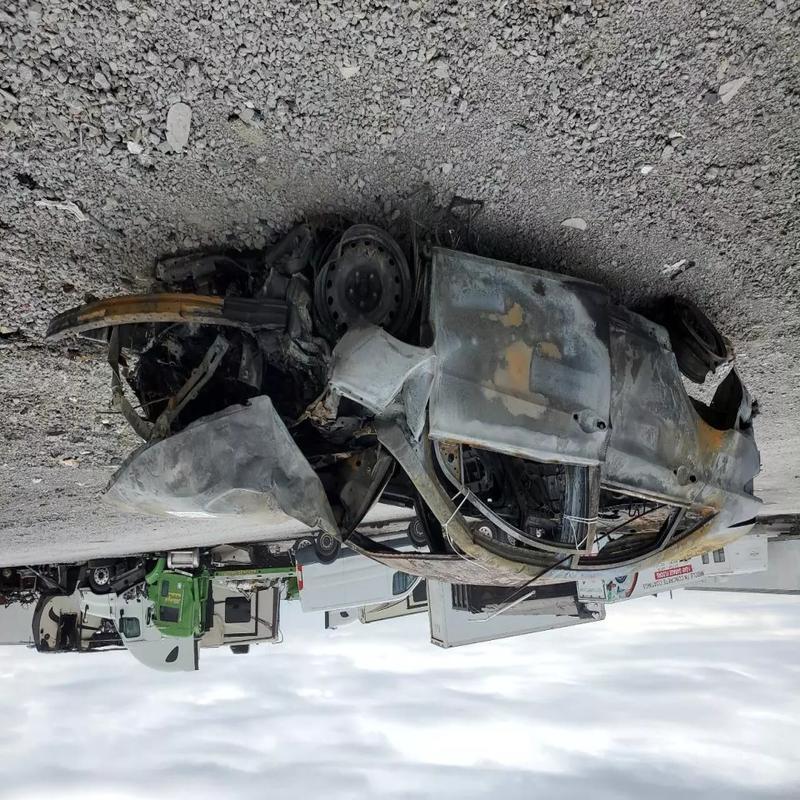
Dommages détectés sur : plaque d'immatriculation avant, pare-choc avant, feu avant droit, feu avant gauche, capot, pare-brise avant, aile avant droite, aile avant gauche, porte avant droite, porte avant gauche, porte arrière droite, porte arrière gauche, aile arrière droite, aile arrière gauche, malle, feu arrière droit, feu arrière gauche, plaque d'immatriculation arrière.
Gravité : mineur